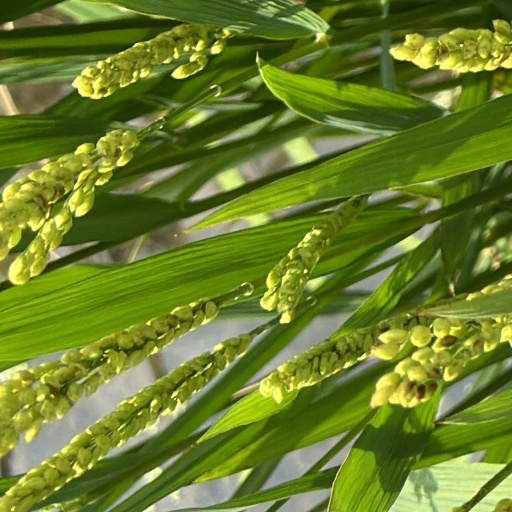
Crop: rice